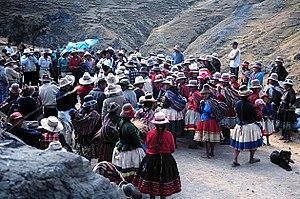
Les ponts de corde inca sont des ponts suspendus de type pont de singe franchissant des canyons ou des gorges, utilisés par la civilisation inca. Ces ponts servaient principalement aux piétons et au bétail, les incas n'avaient pas de véhicules équipés de roues. Ils furent intimement liés aux moyens de communication routiers inca et sont considérés actuellement comme un exemple de leur innovation dans l'ingénierie. Ils étaient fréquemment utilisés par les coureurs Chaski qui livraient des messages aux quatre coins de l'empire.